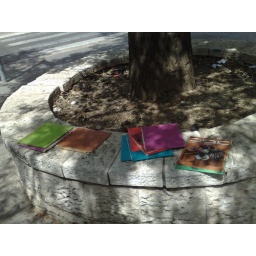
street art in jerusalem center whilst walking home, 11/04/2008 - abandoned book covers